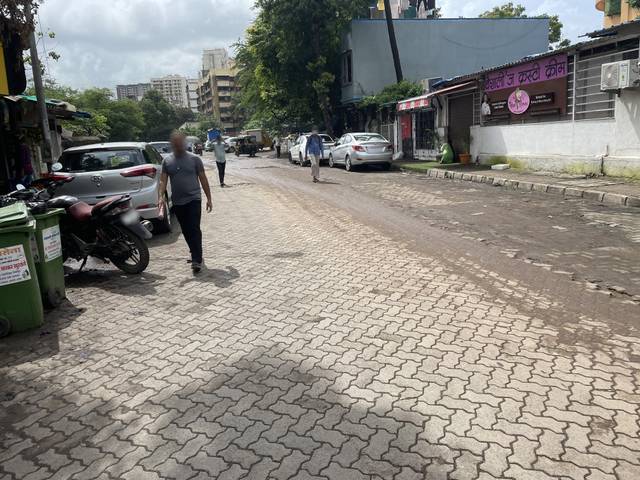
Region: India
Coordinates: 19.239, 72.865